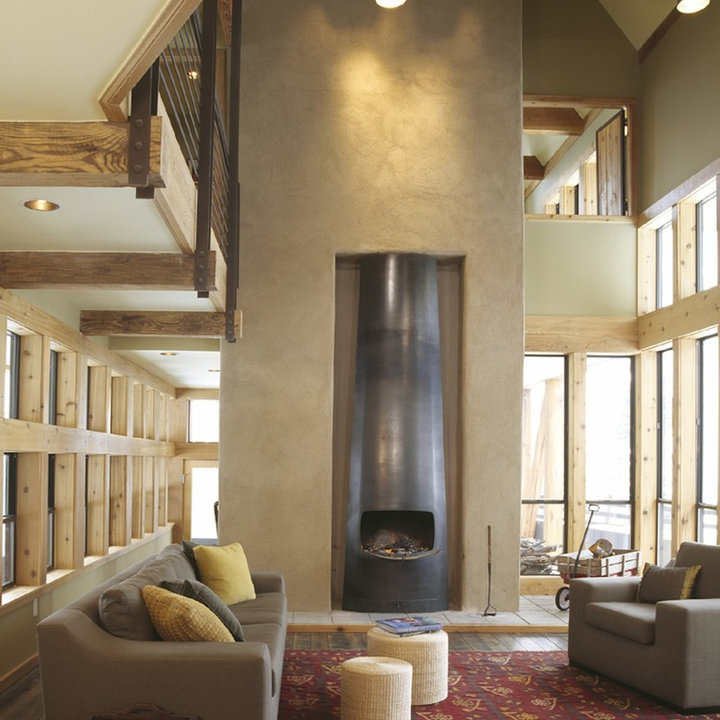
Style: Rustic